Sexy Voice and Robo

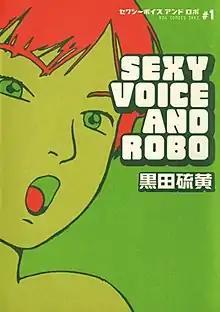
First volume cover, featuring Nico Hayashi

is a Japanese manga series written and illustrated by Iou Kuroda. It was originally serialized in the manga magazine "Spirits Zōkan Ikki" (re-branded as "Monthly Ikki" in 2003) between November 2000 and December 2002, with its chapters collected in two volumes. "Sexy Voice and Robo" is currently unfinished. Kuroda stated that he had planned to continued the story some day. The series was licensed for English release in North America by Viz Media, who released it in a single volume in July 2005. It was adapted into a 11-episode Japanese television drama, which aired on Nippon TV between April and June 2007.